Union-Philanthropic Society

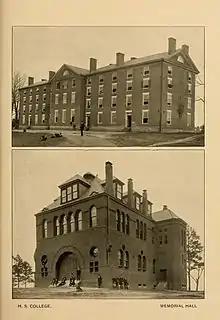
Cushing Hall and McIlwaine Hall

The Union-Philanthropic Society, also known as the Union-Philanthropic Literary Society, is a college literary and debating society at Hampden–Sydney College in Hampden Sydney, Virginia. Founded in 1789, it is the second oldest debating society still in operation in the United States and the oldest debating society in continuous operation.